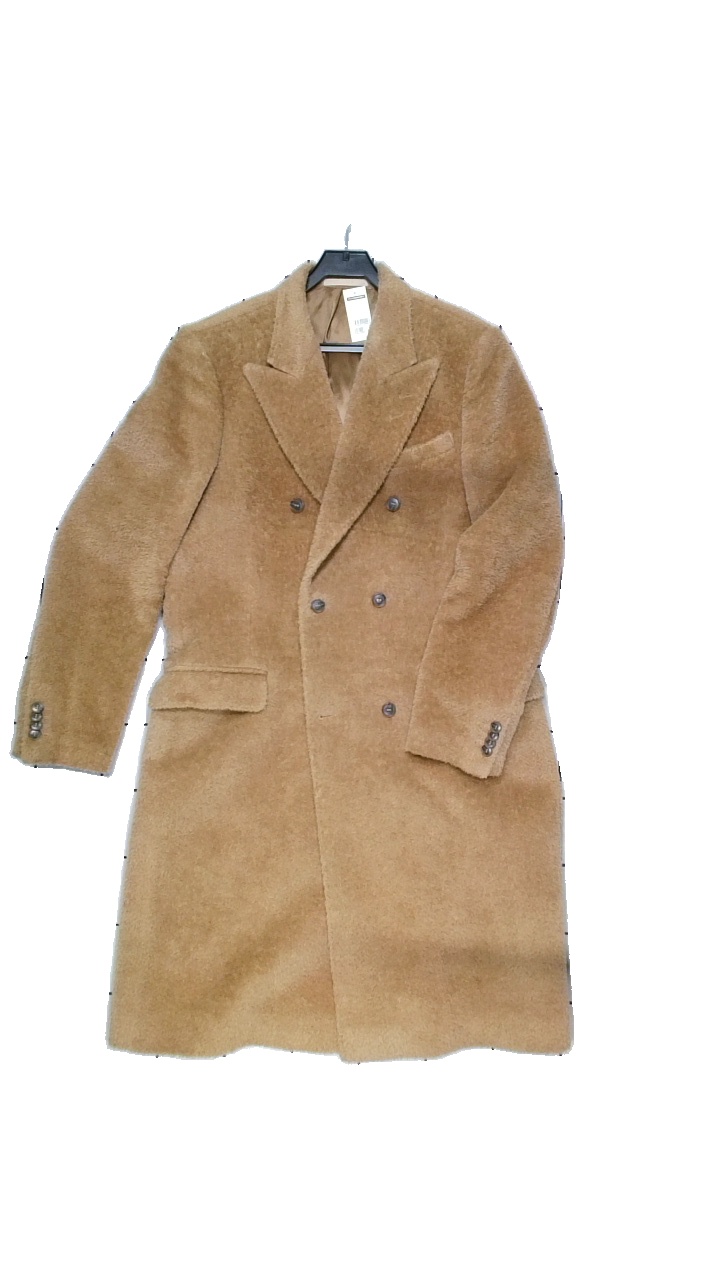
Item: Jacket (Men)
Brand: Tiger Of Sweden
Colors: Beige
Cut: Regular, Long
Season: All
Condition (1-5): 5
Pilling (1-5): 5
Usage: Reuse
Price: >400